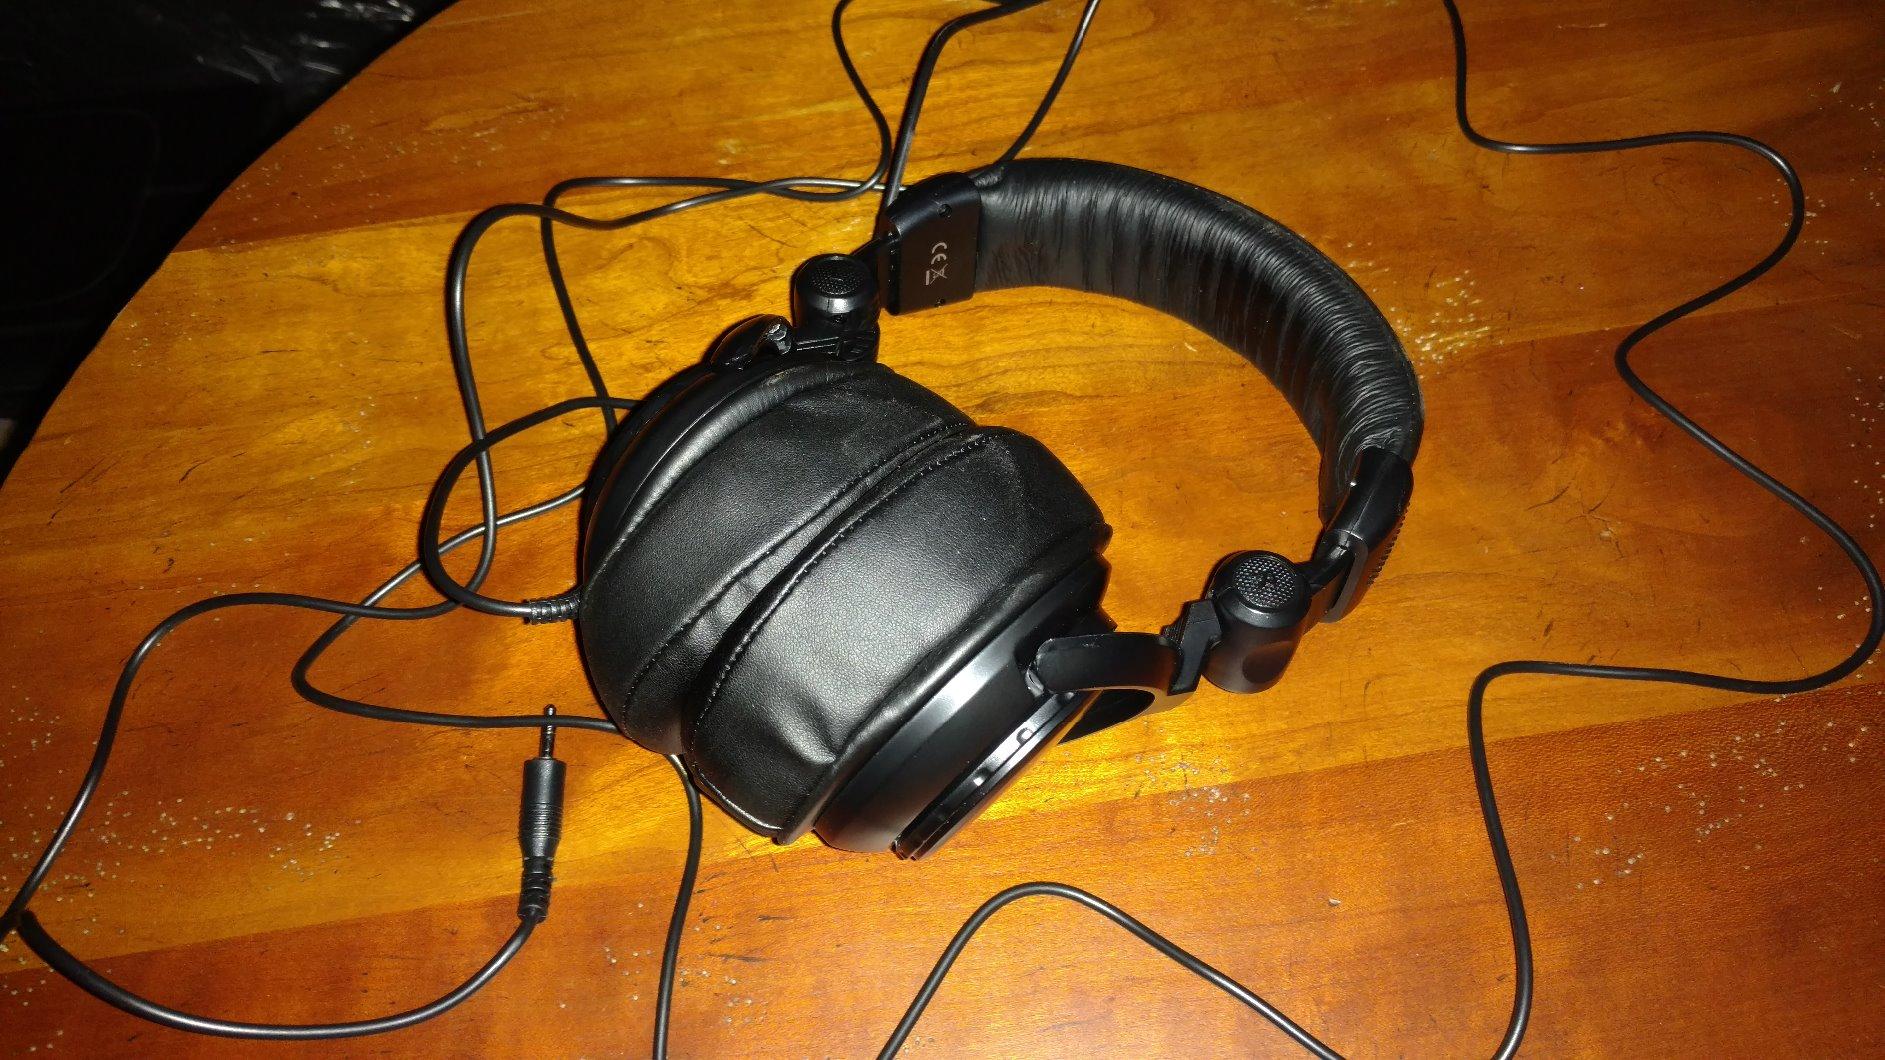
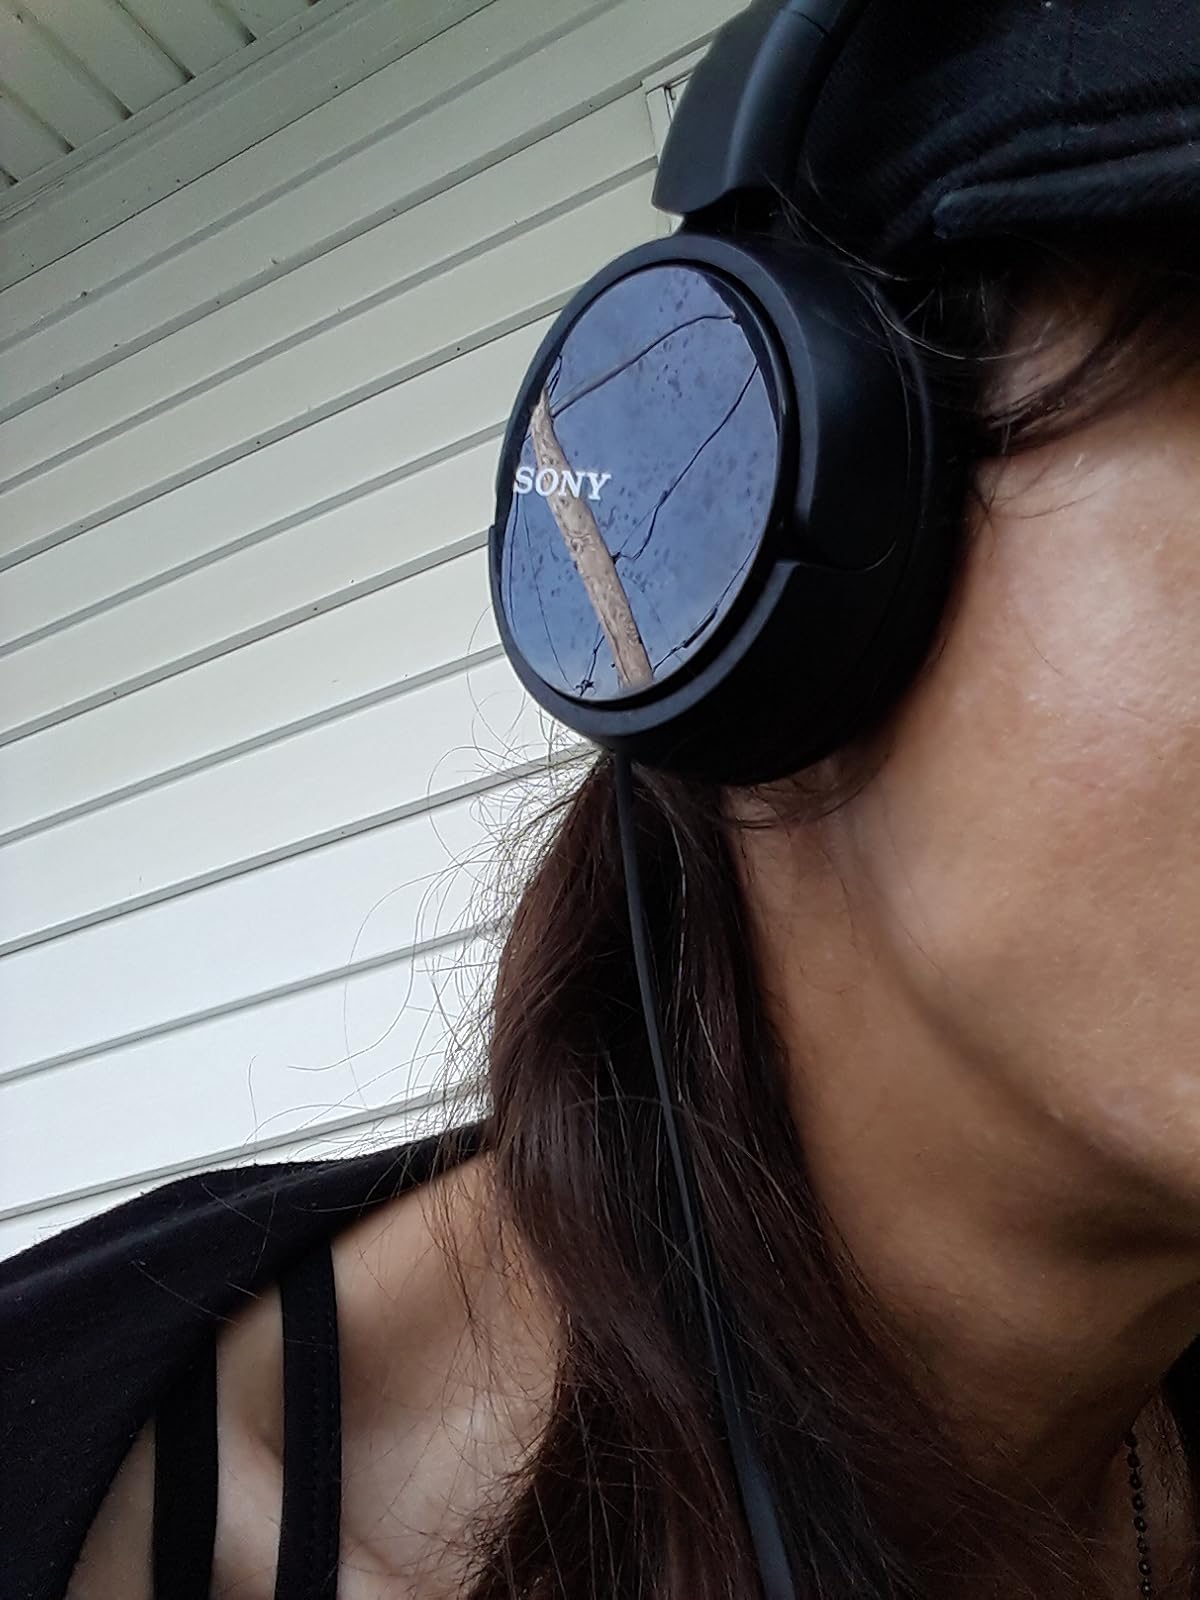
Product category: headphones
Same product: no